Sathya Sai Baba

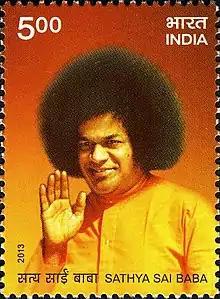

In the encompassing area around Puttaparthi there is an extensive university complex, a specialty hospital, and two museums: the "Sanathana Samskruti" or Eternal Heritage Museum, sometimes called the Museum of All Religions, and the "Chaitanya Jyoti", devoted exclusively to the life and teachings of Sai Baba; the latter has won several international awards for its architectural design. There is also a planetarium, a railway station, a hill-view stadium, an administrative building, an airport, an indoor sports stadium and more. High-ranking Indian politicians such as the former president A. P. J. Abdul Kalam, former prime minister Atal Bihari Vajpayee, Andhra Pradesh former chief minister Konijeti Rosaiah and Karnataka chief minister B. S. Yediyurappa have been official guests at the ashram in Puttaparthi.